Richie Alagich

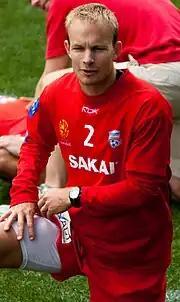
Alagich in 2010

Richie Alagich (born 30 October 1973) is an Australian retired footballer.